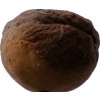
Label: peach